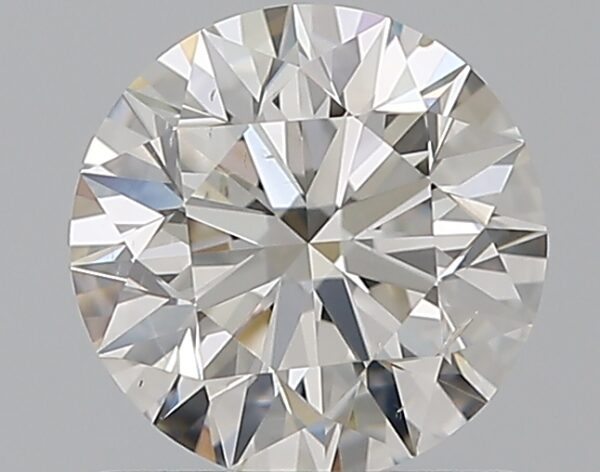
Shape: round
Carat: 0.9
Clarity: SI1
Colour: G
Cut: EX
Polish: EX
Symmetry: EX
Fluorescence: N
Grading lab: GIA
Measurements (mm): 6.15 x 6.18 x 3.86